Tanki X

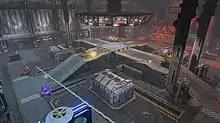
Capture the Flag on Tanki X map "Area 159".

For every tank destroyed or flag captured, players built up a number of XP (rank experience points) which they were rewarded, and container points. The number of experience gained was based on various factors including the number of opponents destroyed, killstreak and the amount of XP earned throughout the match. The amount of XP players gain had its own set of rewards. Players gained new ranks at particular XP milestones which publicly represented their level of skill, dedication, and time playing the game.